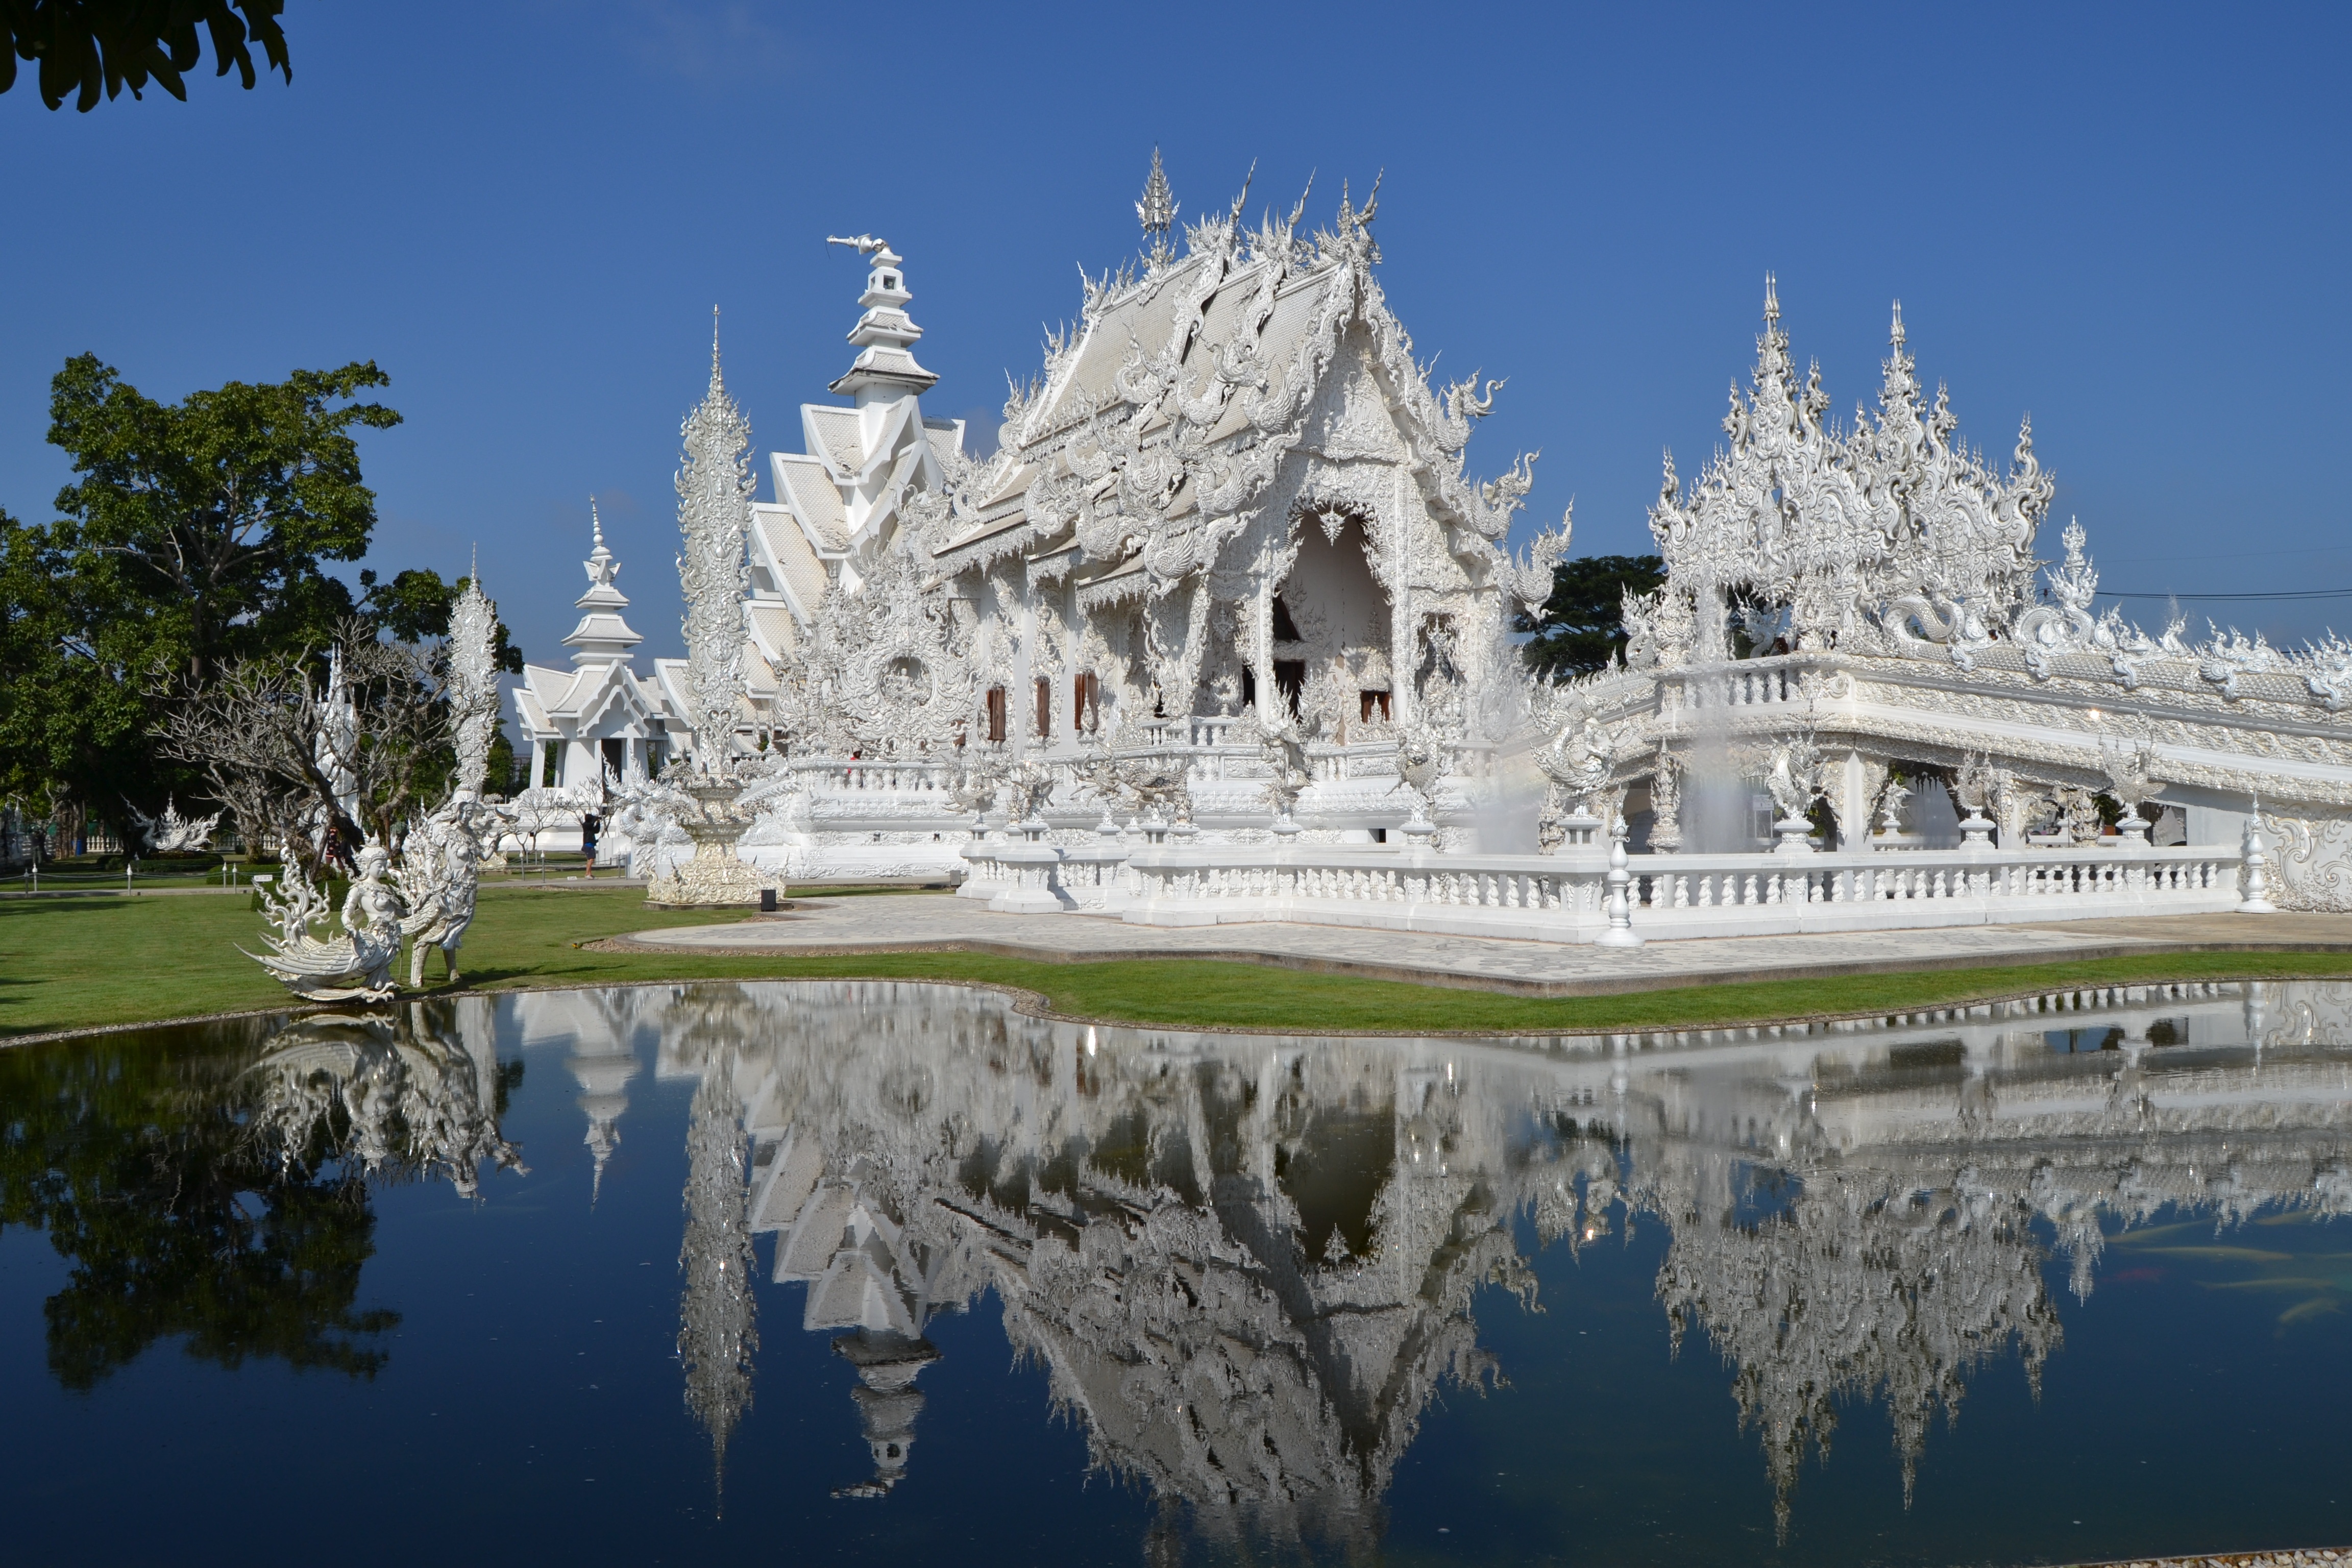
architecture, building, chateau, palace, reflection, religion, castle, asia, ancient, landmark, place of worship, thailand, temple, thai, wat, central asia, white temple, historic site, wat rong khon, chiand rai